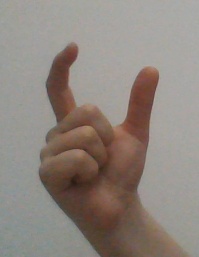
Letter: nun